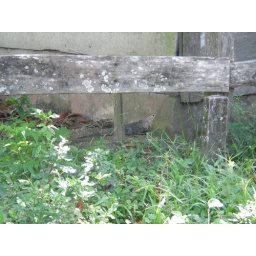
in the creepy old house near the beach